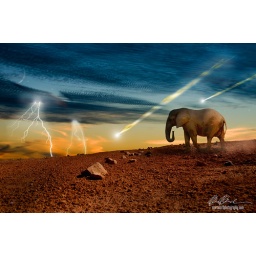
a summer sky and winter lake bottom from Tennessee. The lightning, meteors, stars, and moon were painted in Photoshop